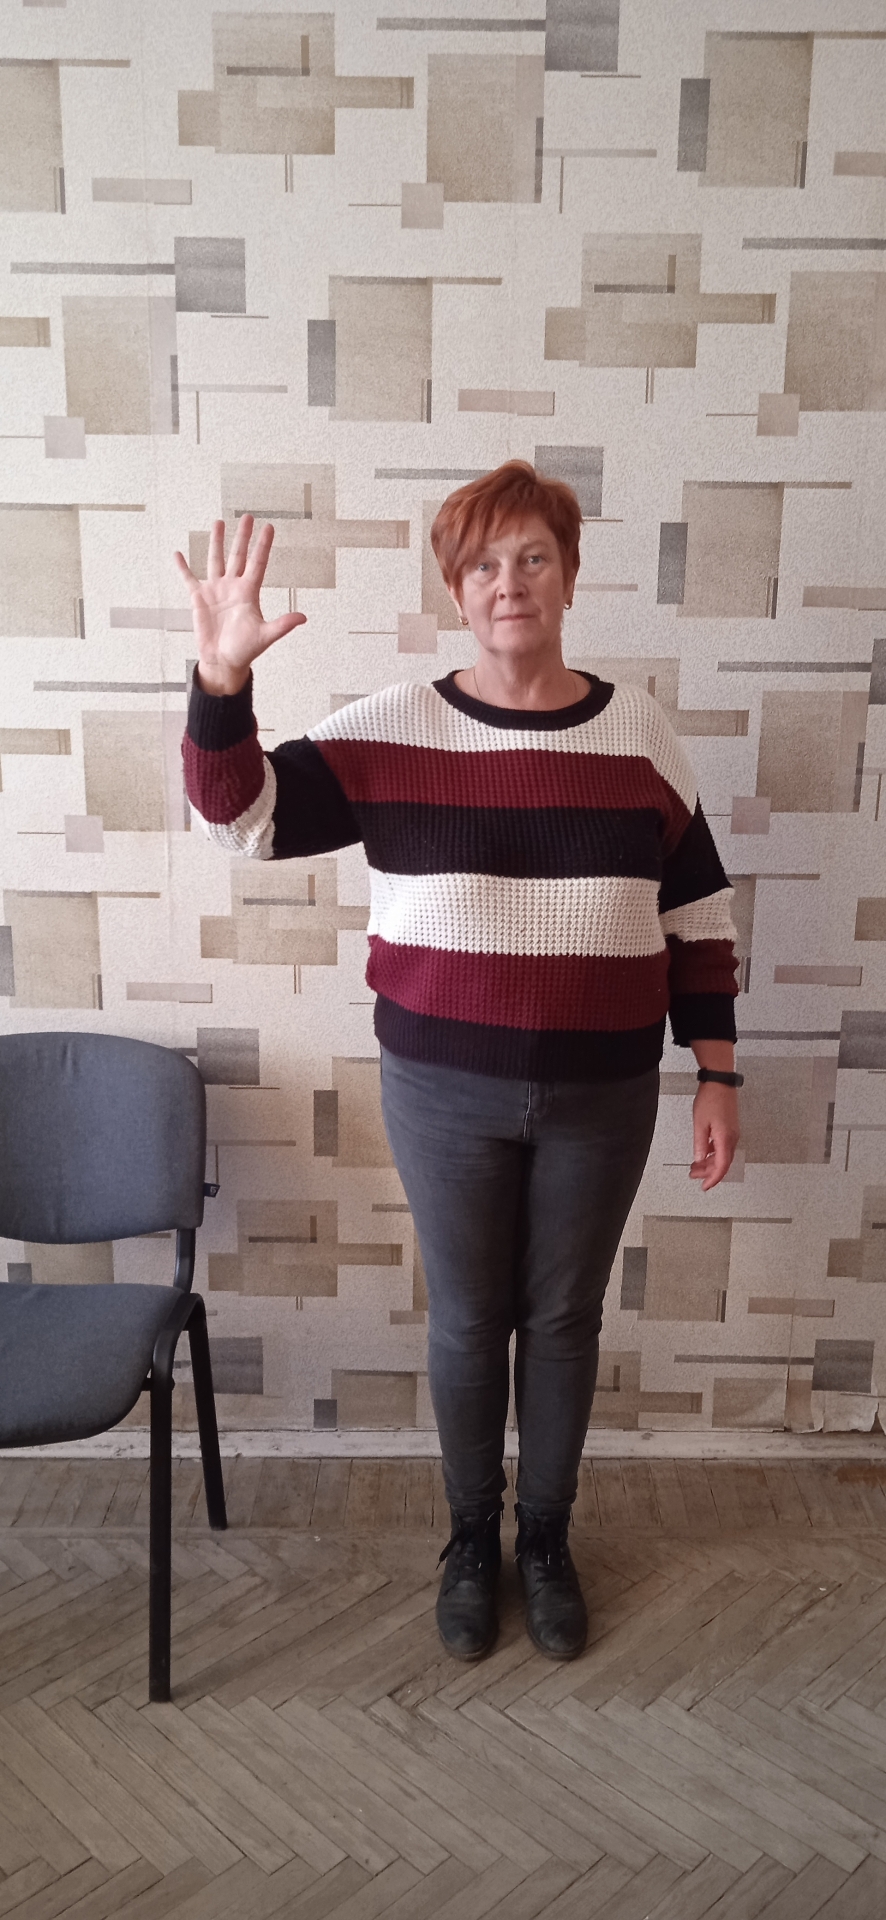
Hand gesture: palm